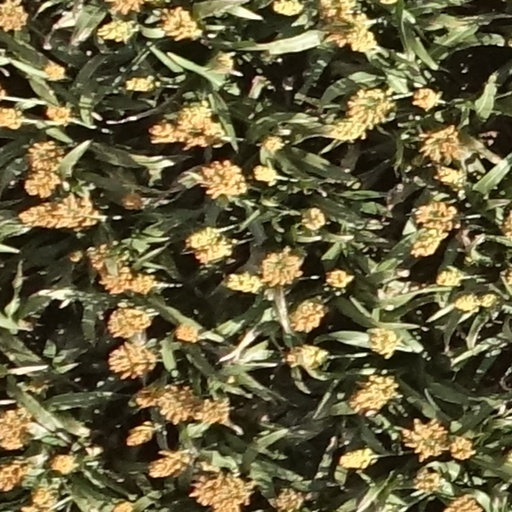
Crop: sorghum